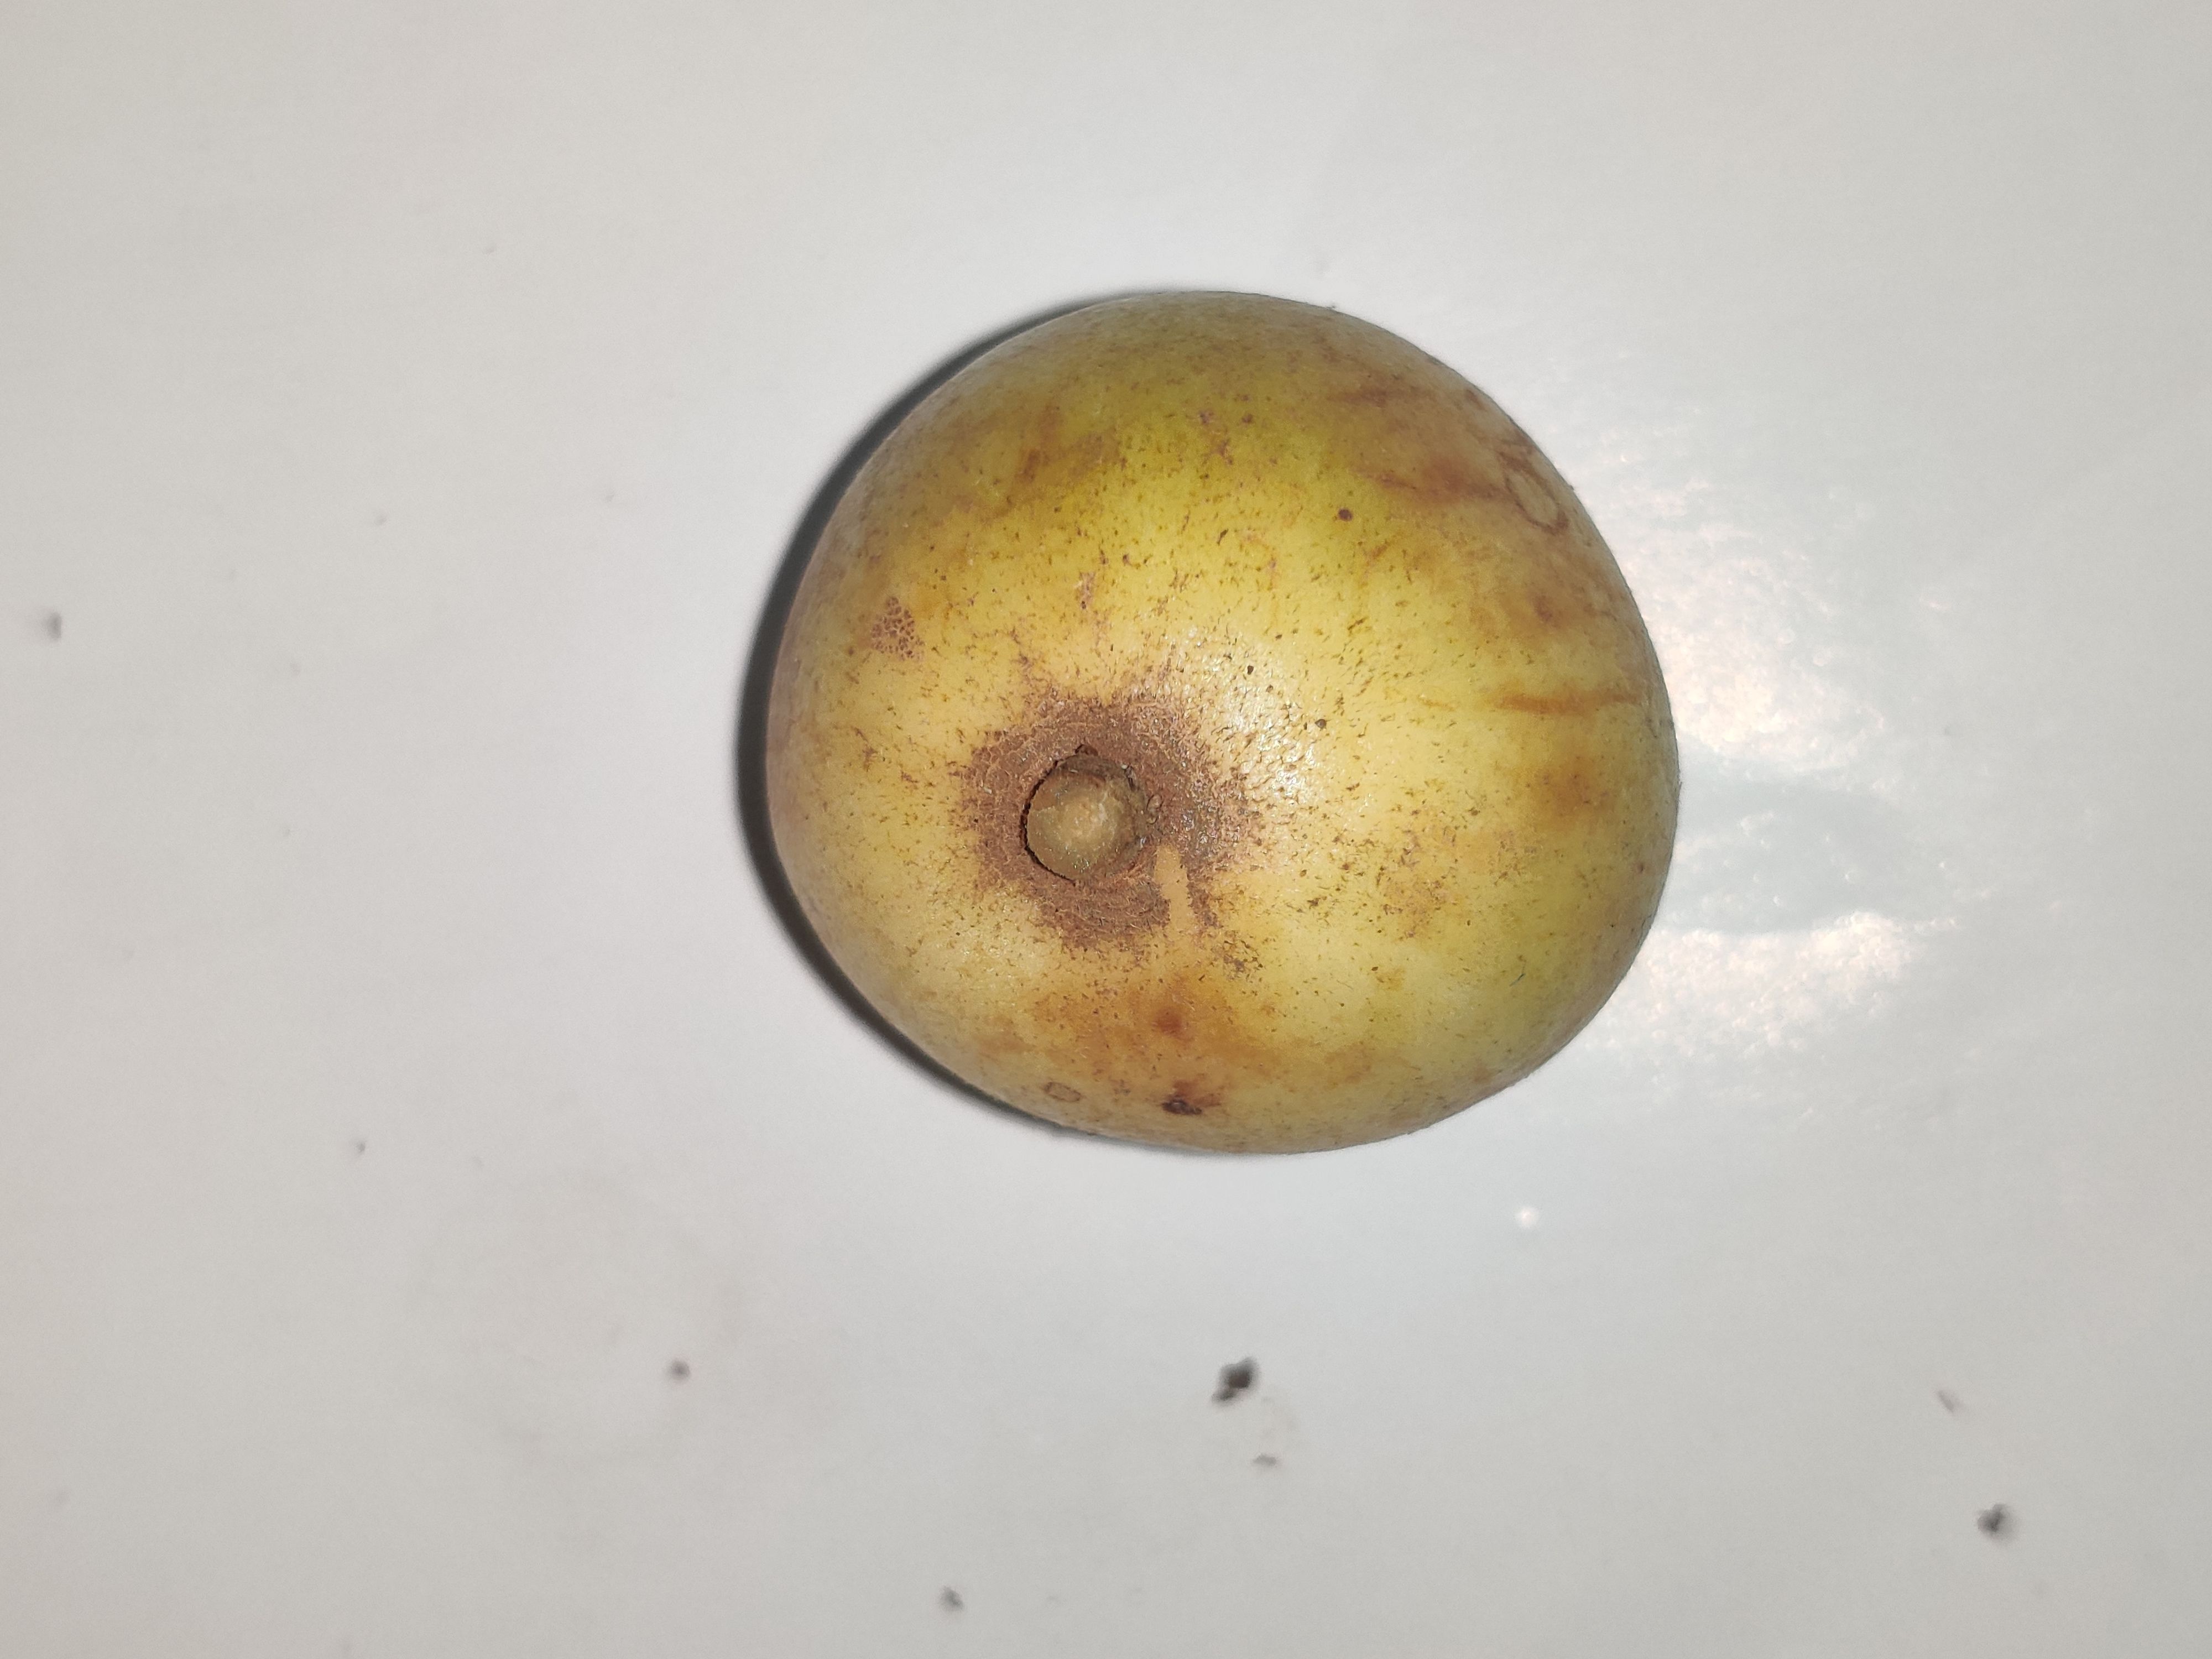
Fruit: burmese-grape
Grade: 1st-grade